White Nancy

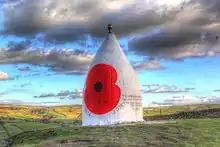
White Nancy painted with a poppy in 2014

White Nancy provides a focus on the ridge of Kerridge Hill and from it there are extensive views across the Cheshire Plain towards the mountains of North Wales to the west, the hills of Shropshire to the south and the Pennines to the north and east. White Nancy and the Kerridge Ridge are part of the 35-mile (56 km) Gritstone Trail, a long-distance footpath. The Peak District Boundary Walk also runs past the monument.